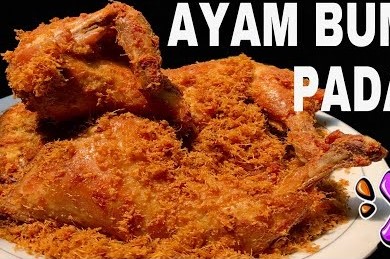
Label: ayam_goreng